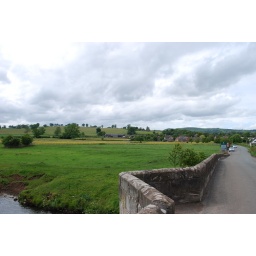
bridge over the Dove river